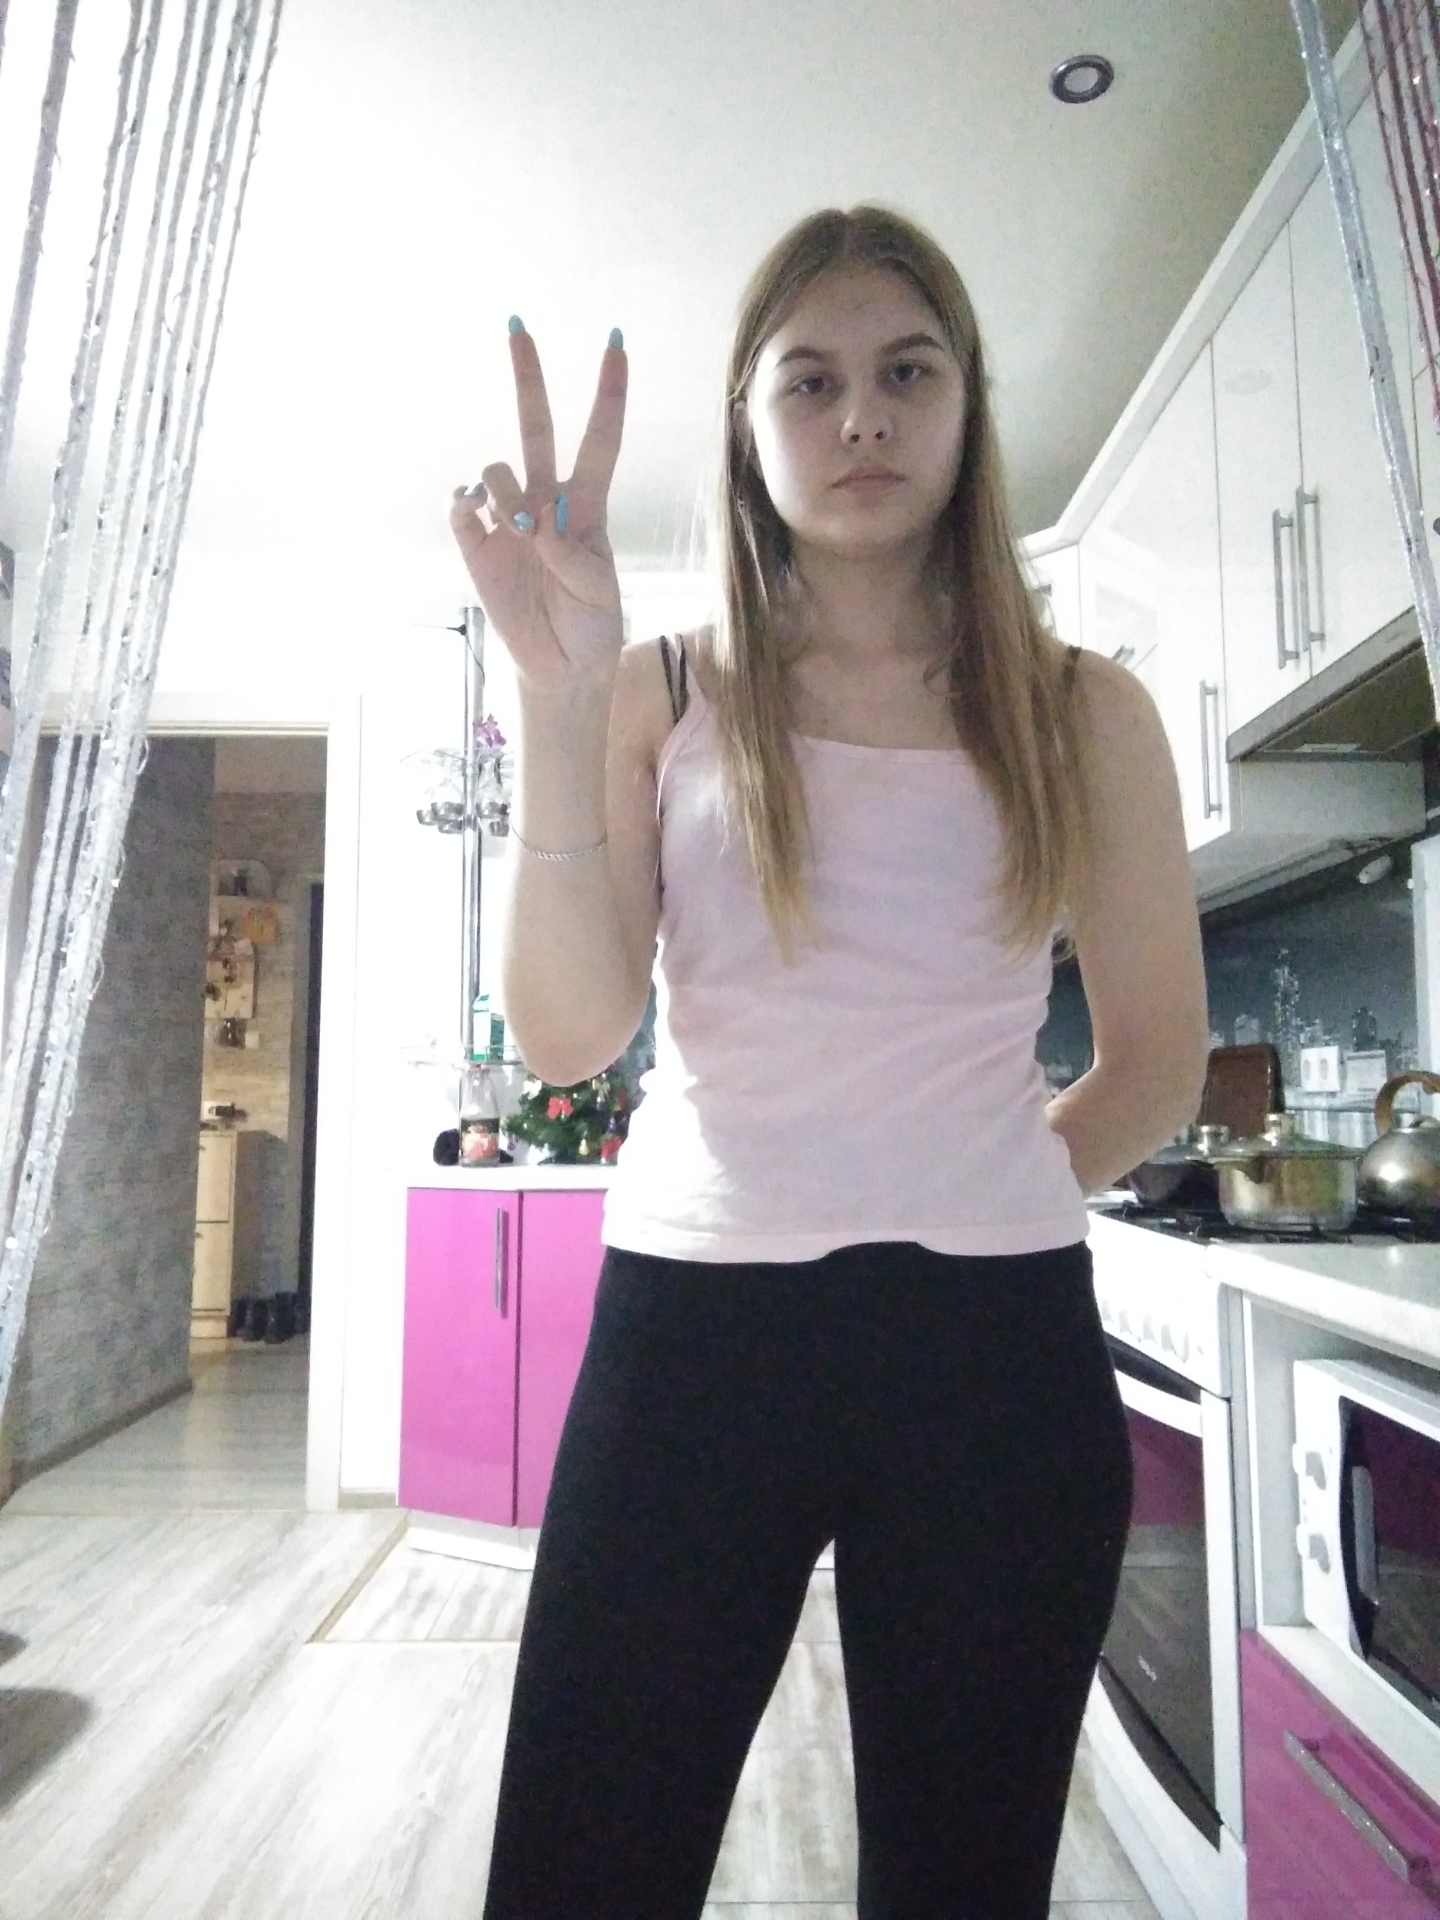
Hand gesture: peace